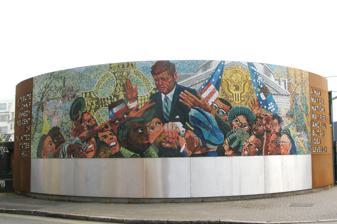
Building: J. F. Kennedy Memorial, Birmingham
Country: United Kingdom
Year built: 1968
Mosaic by Kenneth Budd J. F. Kennedy Memorial The completed recreation, February 2013 (Former Birmingham mayor Nangle visible bottom right) Artist Kenneth Budd Year 1968 ( 1968 ) Type Mosaic mural Subject John F. Kennedy Dimensions 4.5 m × 14 m (15 ft × 46 ft) Condition Recreated 2012–2013 Location Birmingham , England Coordinates 52°28′30″N 1°53′11″W / 52.474950°N 1.886312°W / 52.474950; -1.886312 The J. F. Kennedy Memorial in Birmingham , England, is a memorial mosaic mural to John F. Kennedy , by Kenneth Budd . The mosaic, commissioned by Birmingham's Irish community and unveiled in 1968, and funded by public subscription, was constructed in panels, at Budd's company in south London, Kenneth Budd and Associates. It was dismantled in 2007 and remade, with alterations, in 2012, by the artist's son, for erection at a new site. Original location The mosaic was erected on St Chad's Circus (at approx 52°29′08″N 1°54′01″W / 52.485451°N 1.900173°W / 52.485451; -1.900173 ), outside the City's Roman Catholic St Chad's Cathedral , in July 1968, at a cost of £5,000. When the road system was redeveloped in 2007 the mosaic was demolished. Key features, including the heads of some of the main figures, were retrieved and retained by Kenneth Budd's son Oliver. Re-creation In 2012 it was re-created using new materials. The new mosaic was erected in January 2013, in the city's Irish Quarter, on Floodgate Street in Digbeth , in reworked form, including the controversial addition of a new face, that of former Lord Mayor of Birmingham Mike Nangle, the city's first Irish Lord Mayor. The work was overseen by Budd's son, Oliver, who worked from his father's original drawings. The retained sections were not used as the colours had faded and would not match the new Smalti mosaic tiles. A formal unveiling took place on 23 February 2013. Composition Featured alongside Kennedy in the mosaic are his brother Ted , the seal of the president of the United States (using real gold), Martin Luther King Jr. , American policemen, and other figures. Text The text gives an incorrect date of 1960, the year he was elected, for the start of his presidency, when he was actually president from January 1961. This inaccuracy was also present in the original creation. The original mosaic had wording at either side. The wording on the right said (all in upper case): There are no white or coloured signs on the grave- yards of battle The recreated mosaic has different words. On the left (again, all in upper case): In tribute to John F Kennedy President of the United States 1960-3 and to the right: A man may die nations may rise and fall but an idea lives on See also List of memorials to John F. Kennedy Cultural depictions of John F. Kennedy List of buildings and monuments honoring presidents of the United States in other countries References